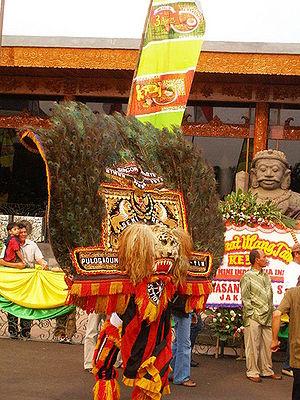
Le kabupaten de Ponorogo est situé dans la province de Java oriental. Son chef-lieu est la ville du même nom.
Malingsia est un mot valise inventé par des Indonésiens pour désigner la Malaisie depuis l'aggravation du contentieux indonésio-malaisien en 2007. C'est un jeu de mots formé à partir de maling, qui signifie « voleur » en indonésien.